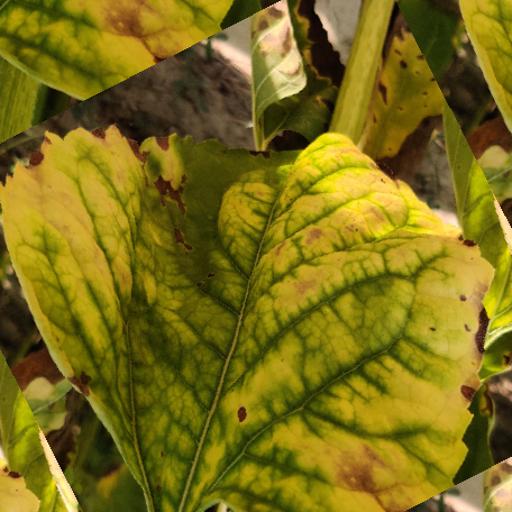
Label: Downy_mildew